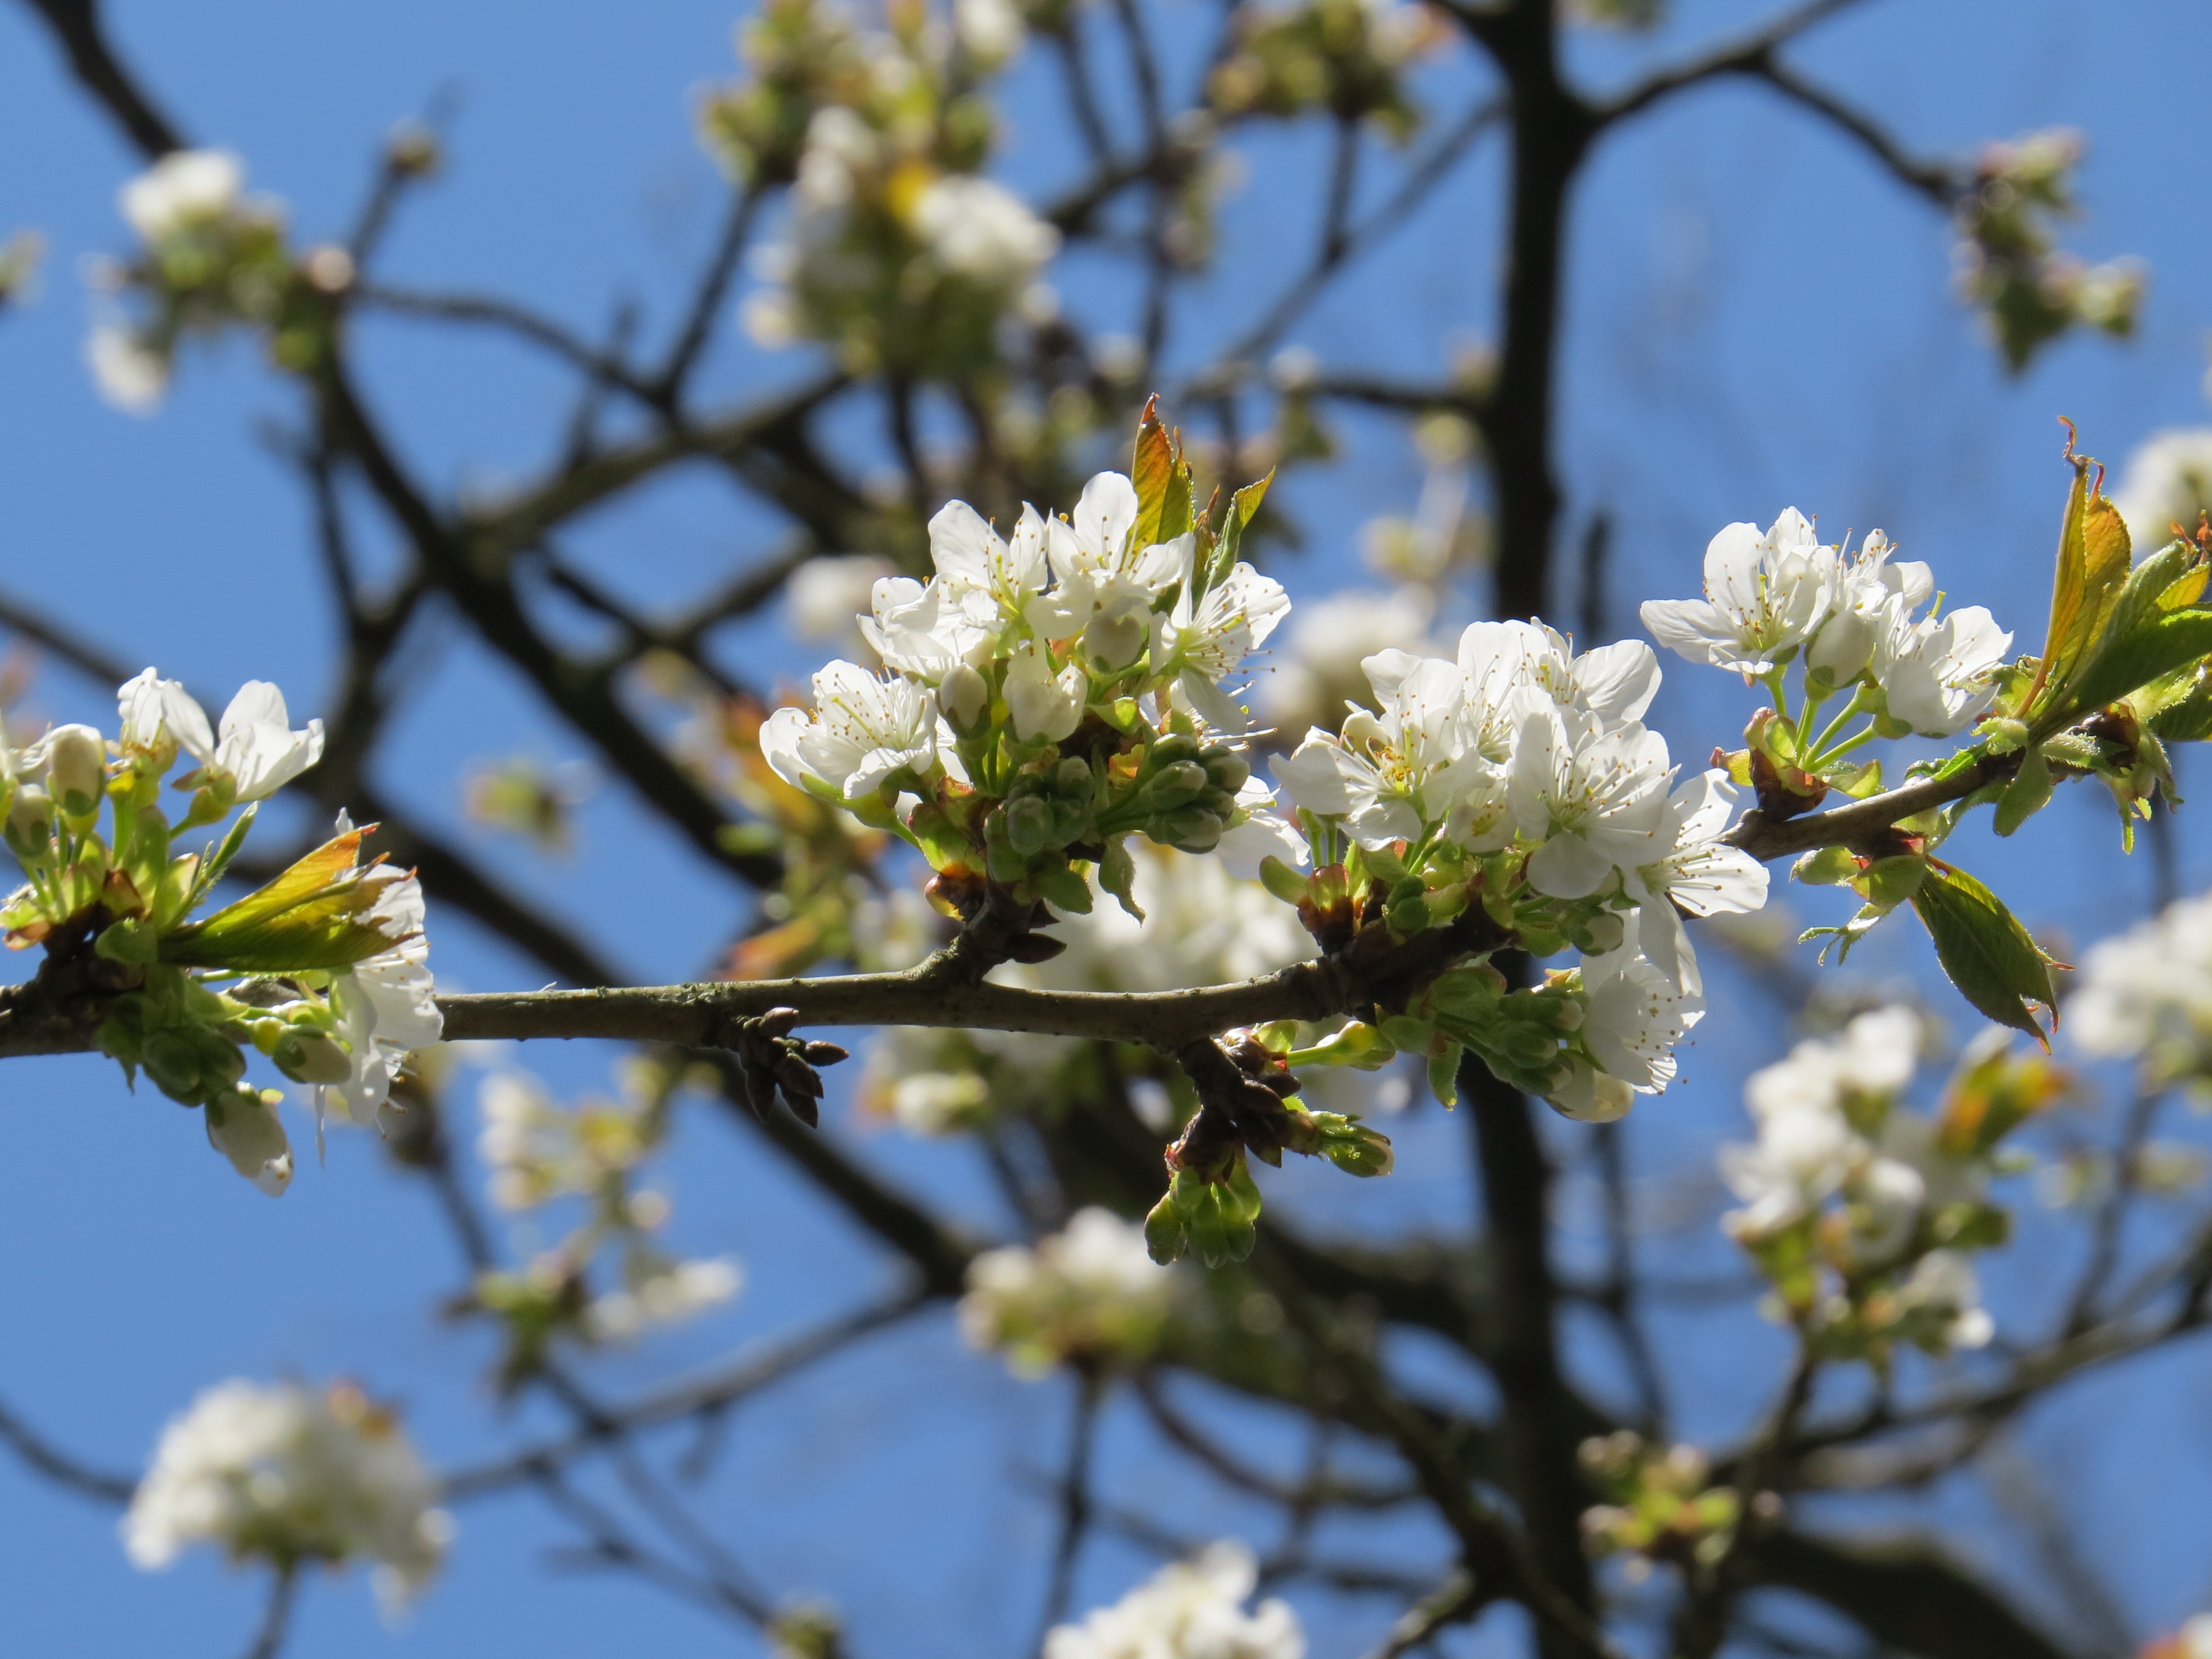
tree, nature, branch, blossom, plant, white, fruit, flower, bloom, food, spring, produce, botany, garden, close, flora, cherry blossom, white flower, flowers, shrub, fruit tree, beautiful, cherry, white blossom, cherry trees, prunus spinosa, flowering plant, land plant